Philippus Zhao Huaiyi

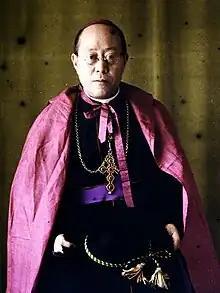
Philippus Zhao Huaiyi in December 1926. Autochrome by Georges Chevalier.

Philippus Zhao Huaiyi (4 October 1880 - 14 October 1927) was a Chinese Roman Catholic Bishop of Roman Catholic Diocese of Beijing, China.